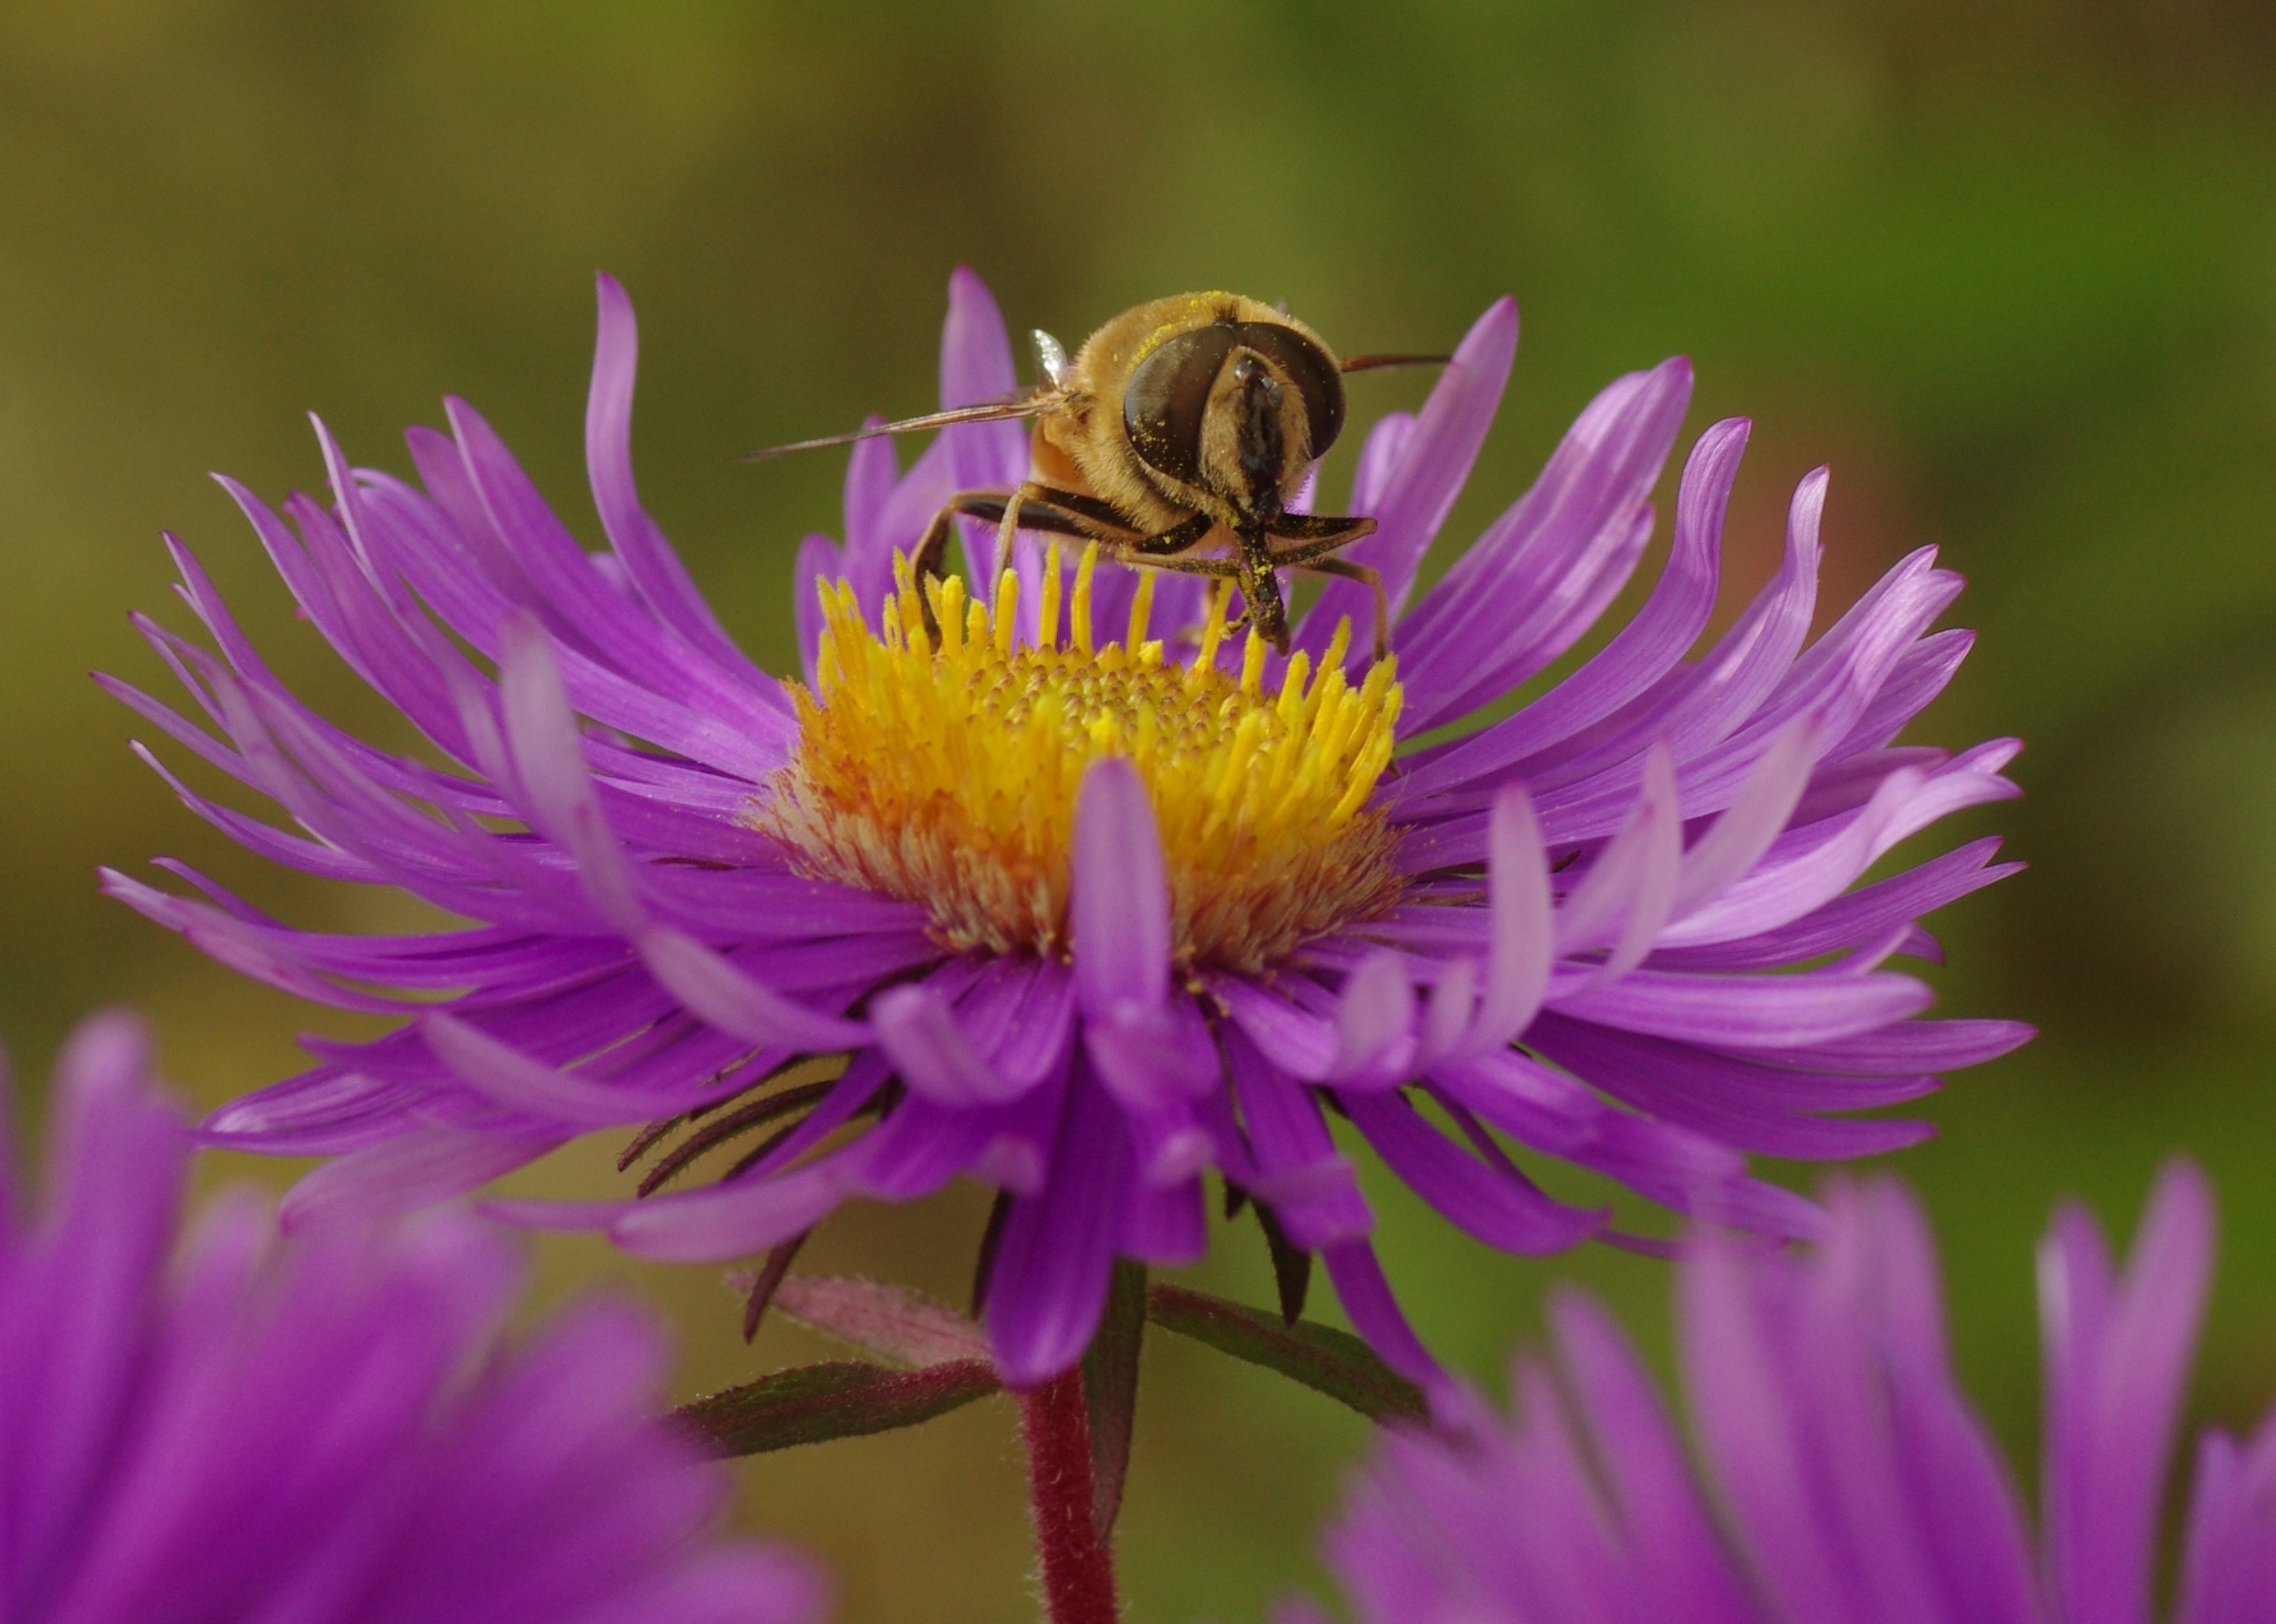
blossom, plant, flower, petal, bloom, pollen, insect, macro, close, flora, invertebrate, wildflower, close up, violet, aster, bee, thistle, nectar, macro photography, flowering plant, honey bee, daisy family, herbstaster, annual plant, land plant, membrane winged insect